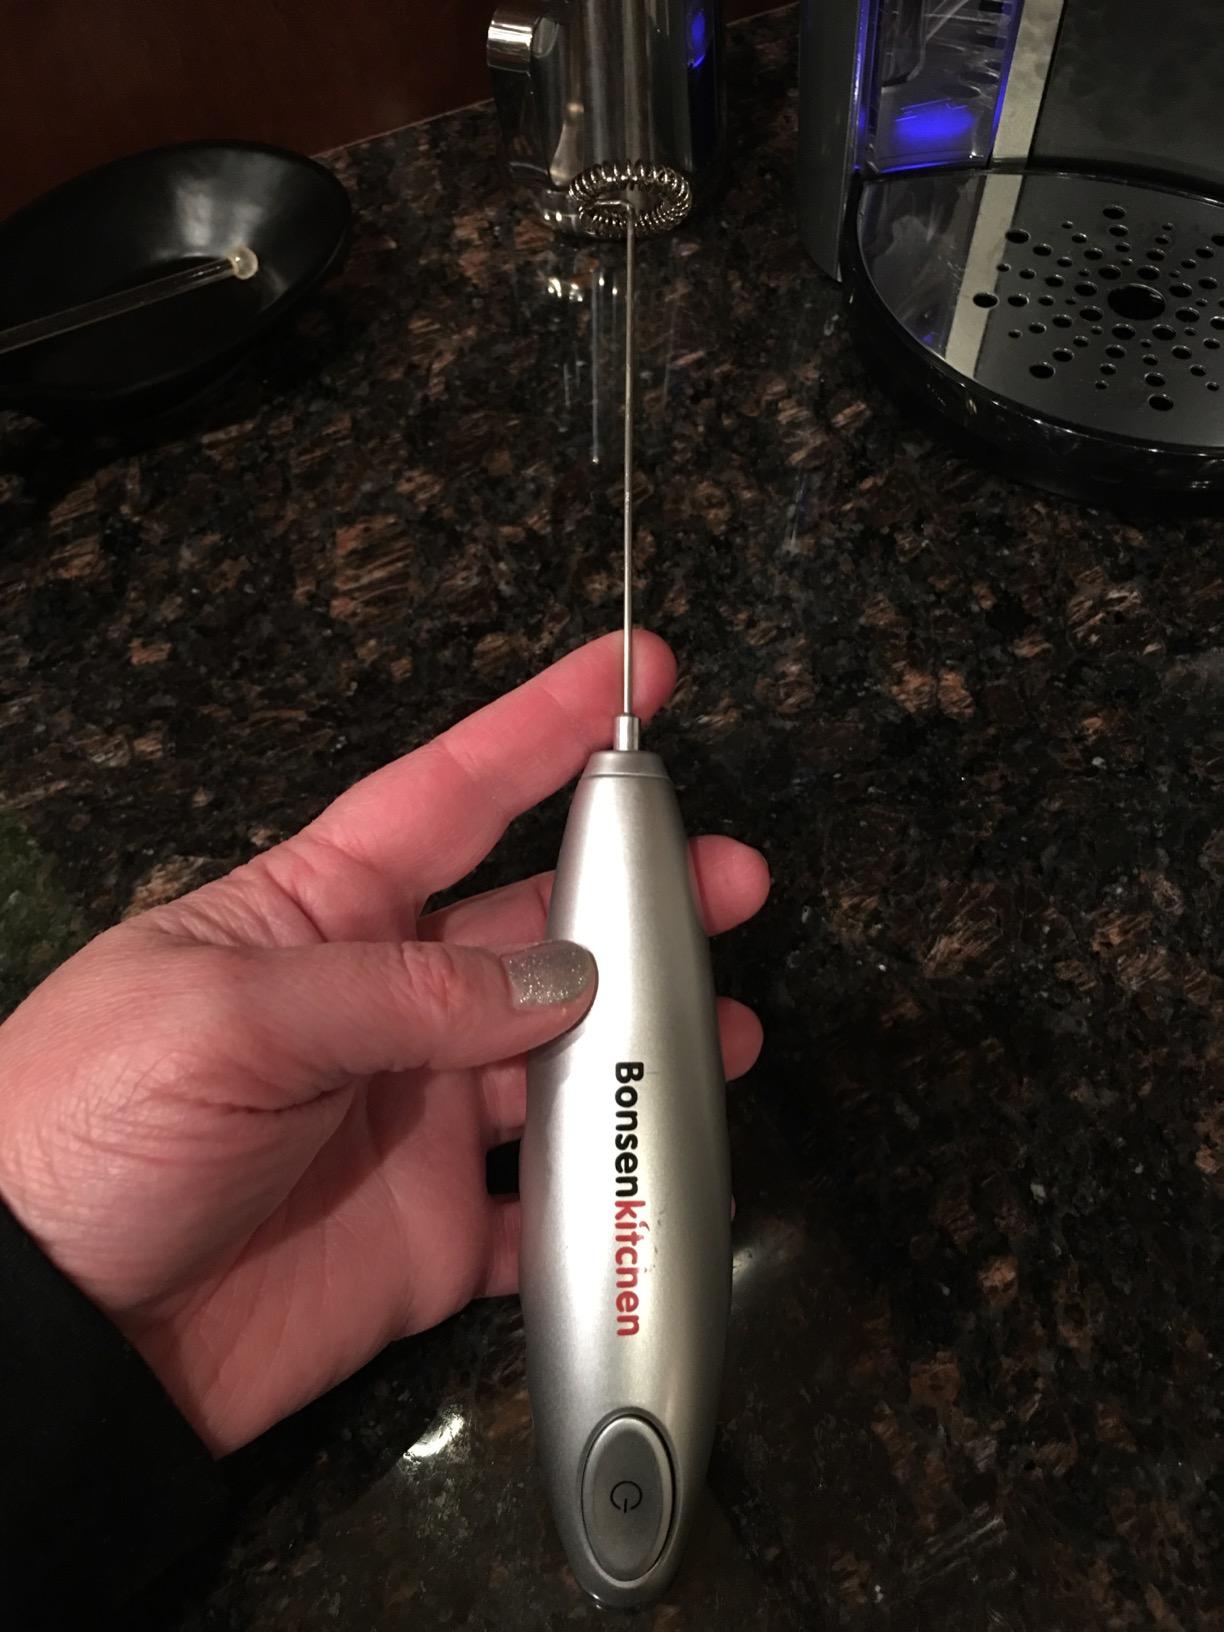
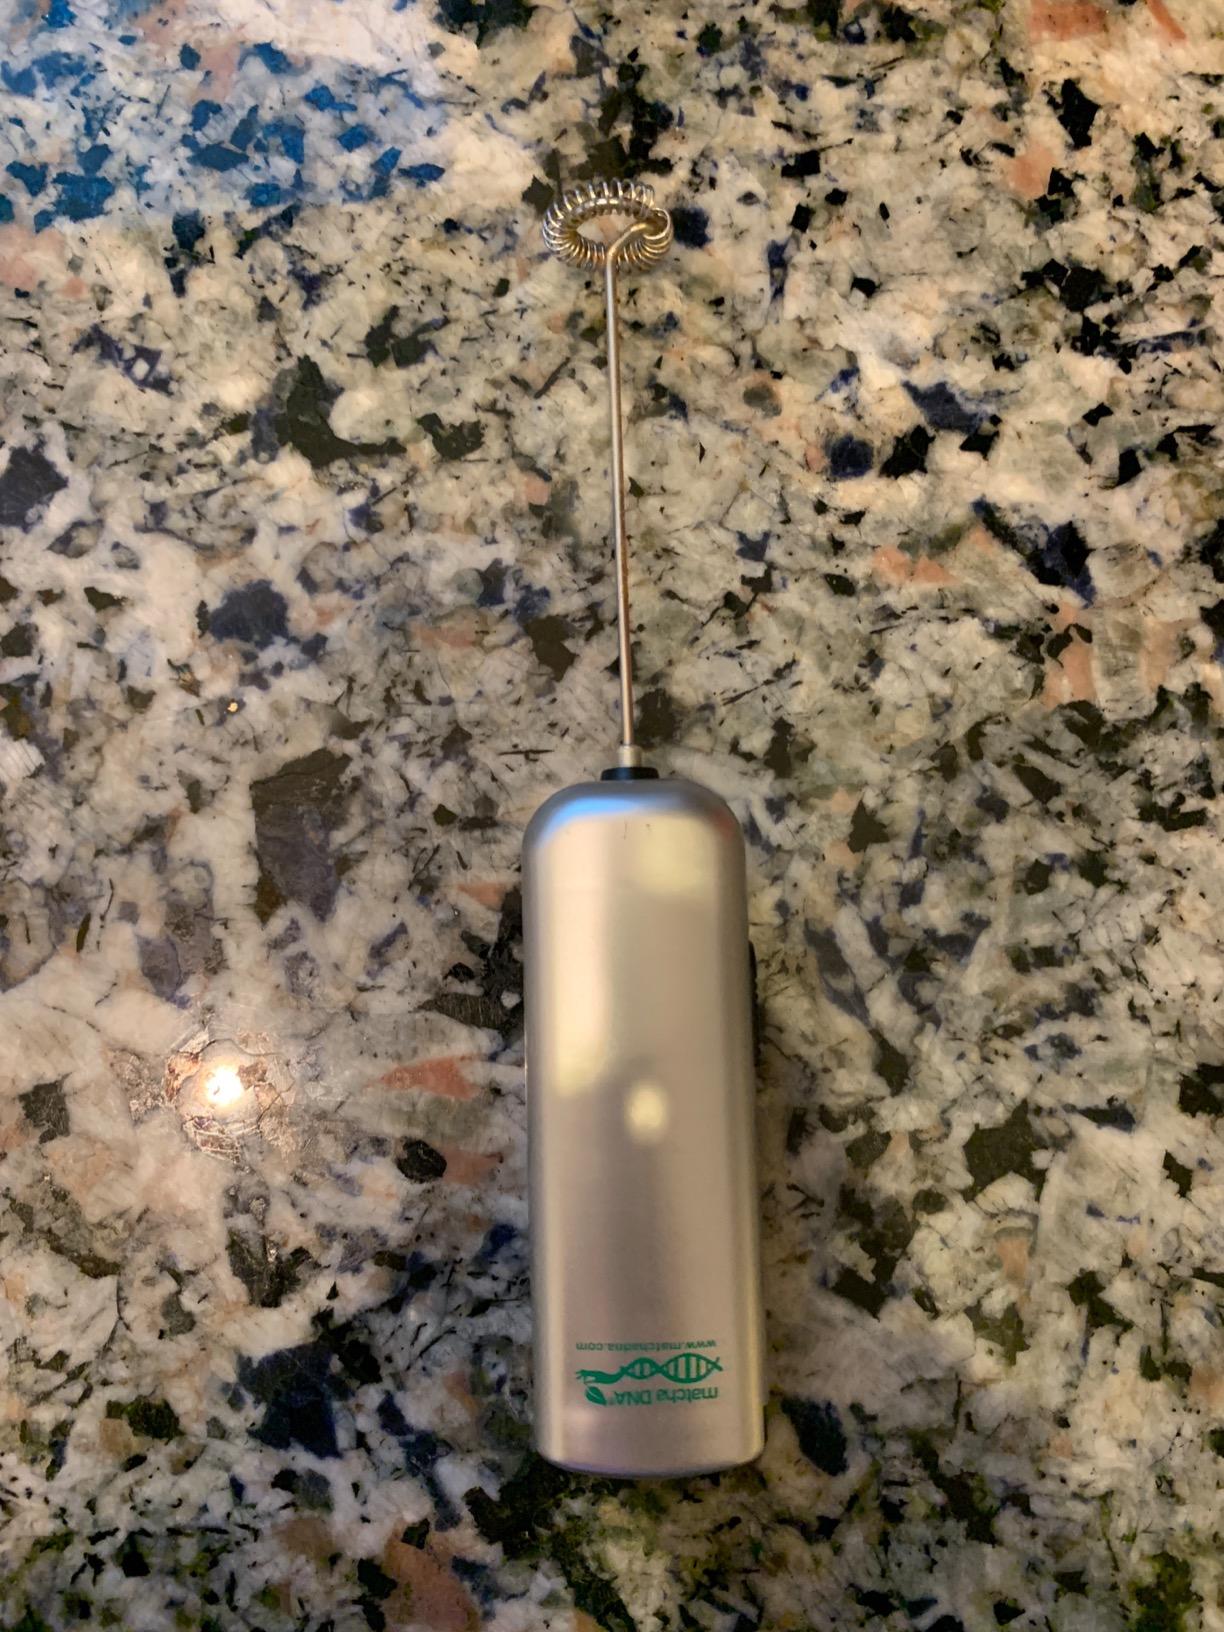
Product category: items_mixer
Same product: no